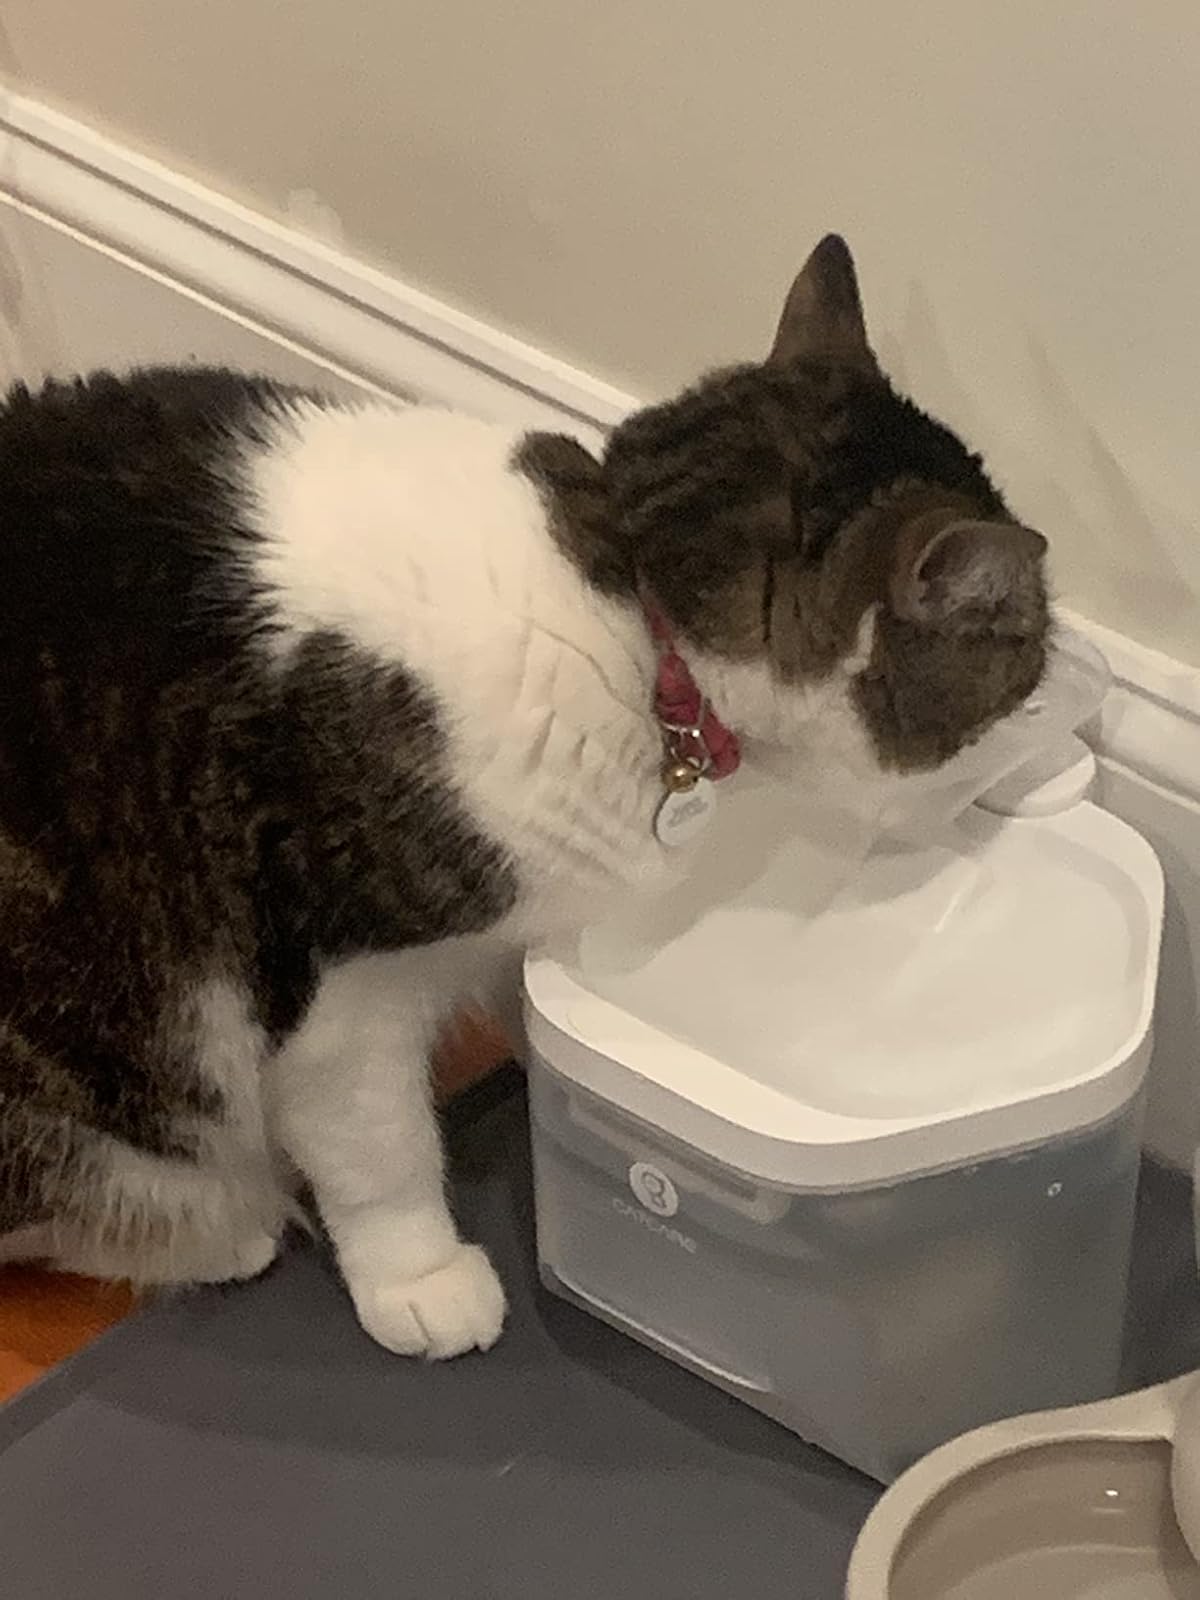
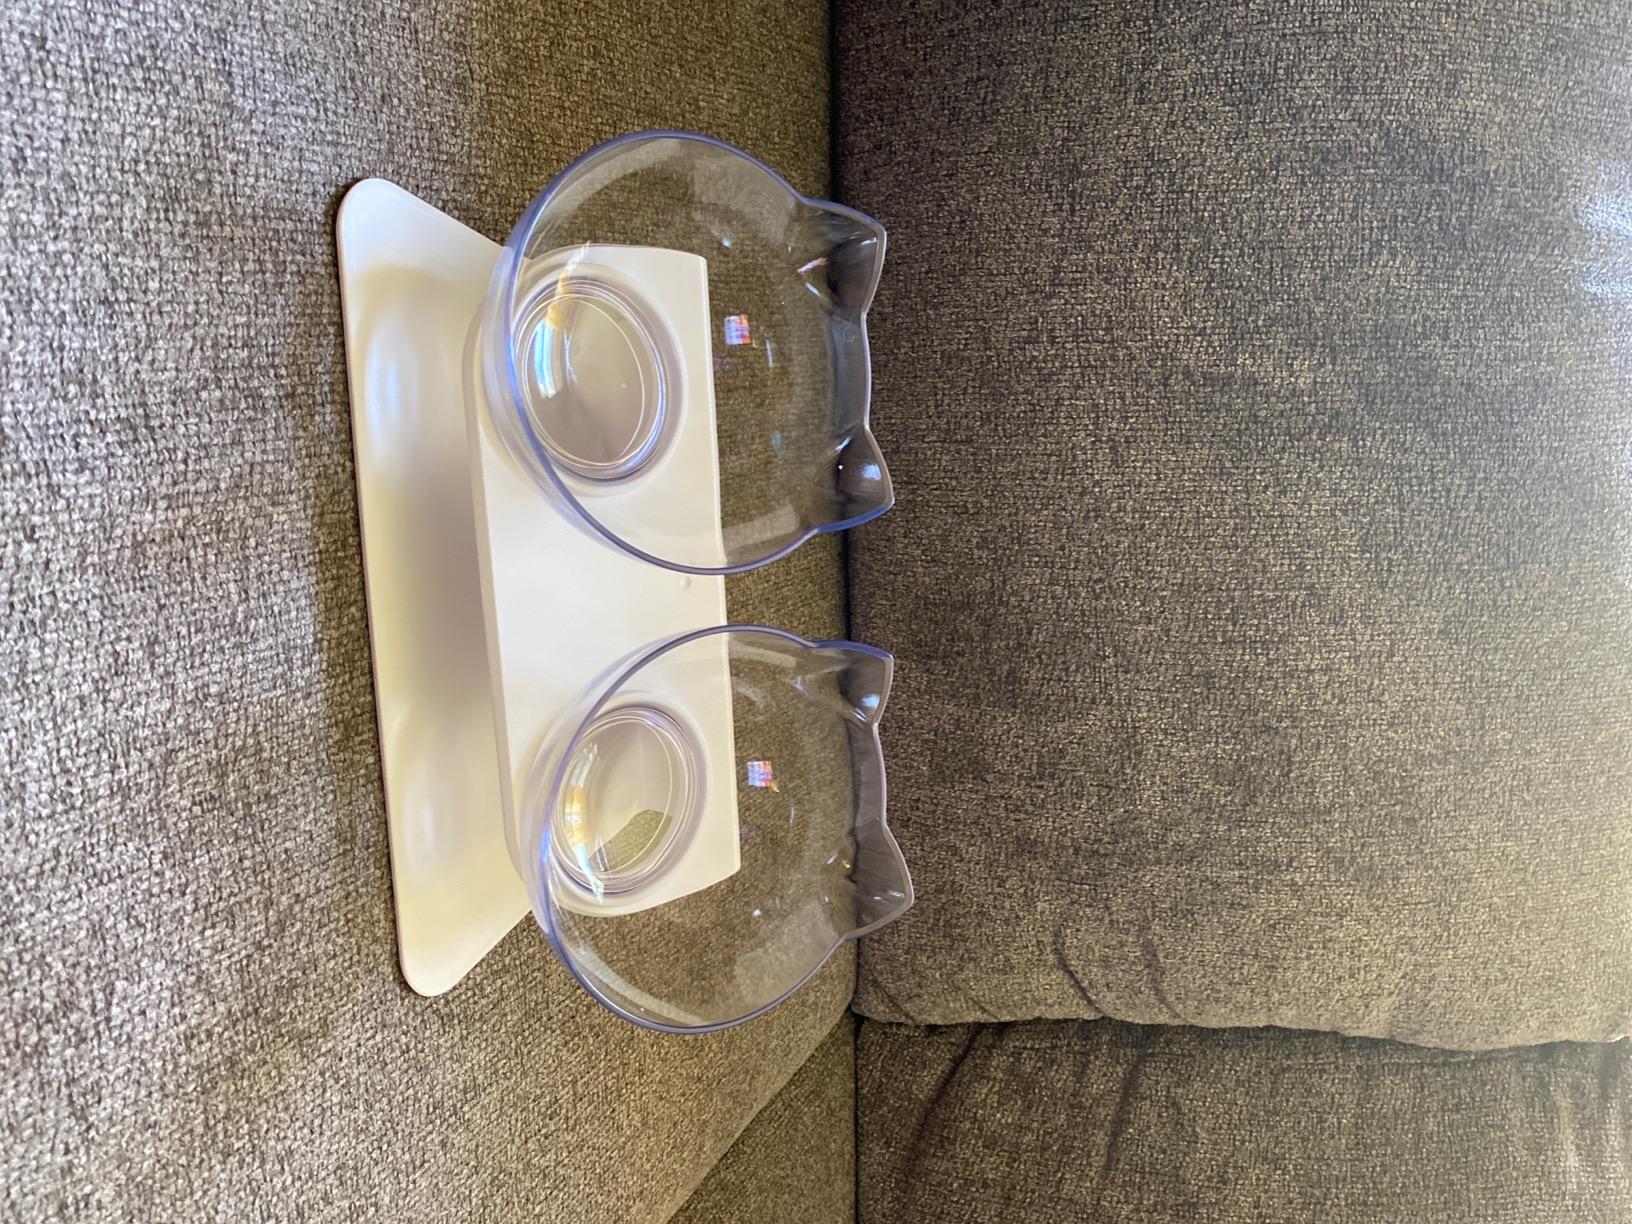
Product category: items_bowl
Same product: no